Kenneth L. Brown

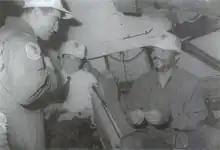
Brown (center) with Ghanaian President Jerry Rawlings (right) in 1995

Kenneth Lee Brown (born December 6, 1936) was an American diplomat who served as the U.S. ambassador to Ghana, Ivory Coast, and Congo-Brazzaville. As a career Foreign Service Officer from 1961 to 1995, he served at the American Embassy in Brussels and six posts in Africa. At the Department of State he held the positions of Deputy Director of UN Political Affairs, Associate Spokesman, Director of Central African Affairs, and Deputy Assistant Secretary of State for Africa.